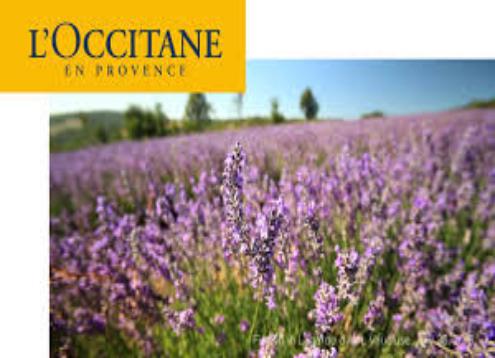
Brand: L'Occitane en Provence
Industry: Necessities